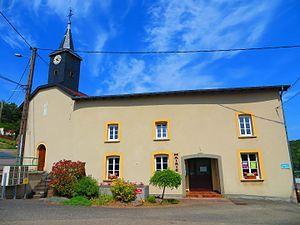
Hallering eglise et mairie
Hallering est une commune française située dans le département de la Moselle et le bassin de vie de la Moselle-Est, en région Grand Est.